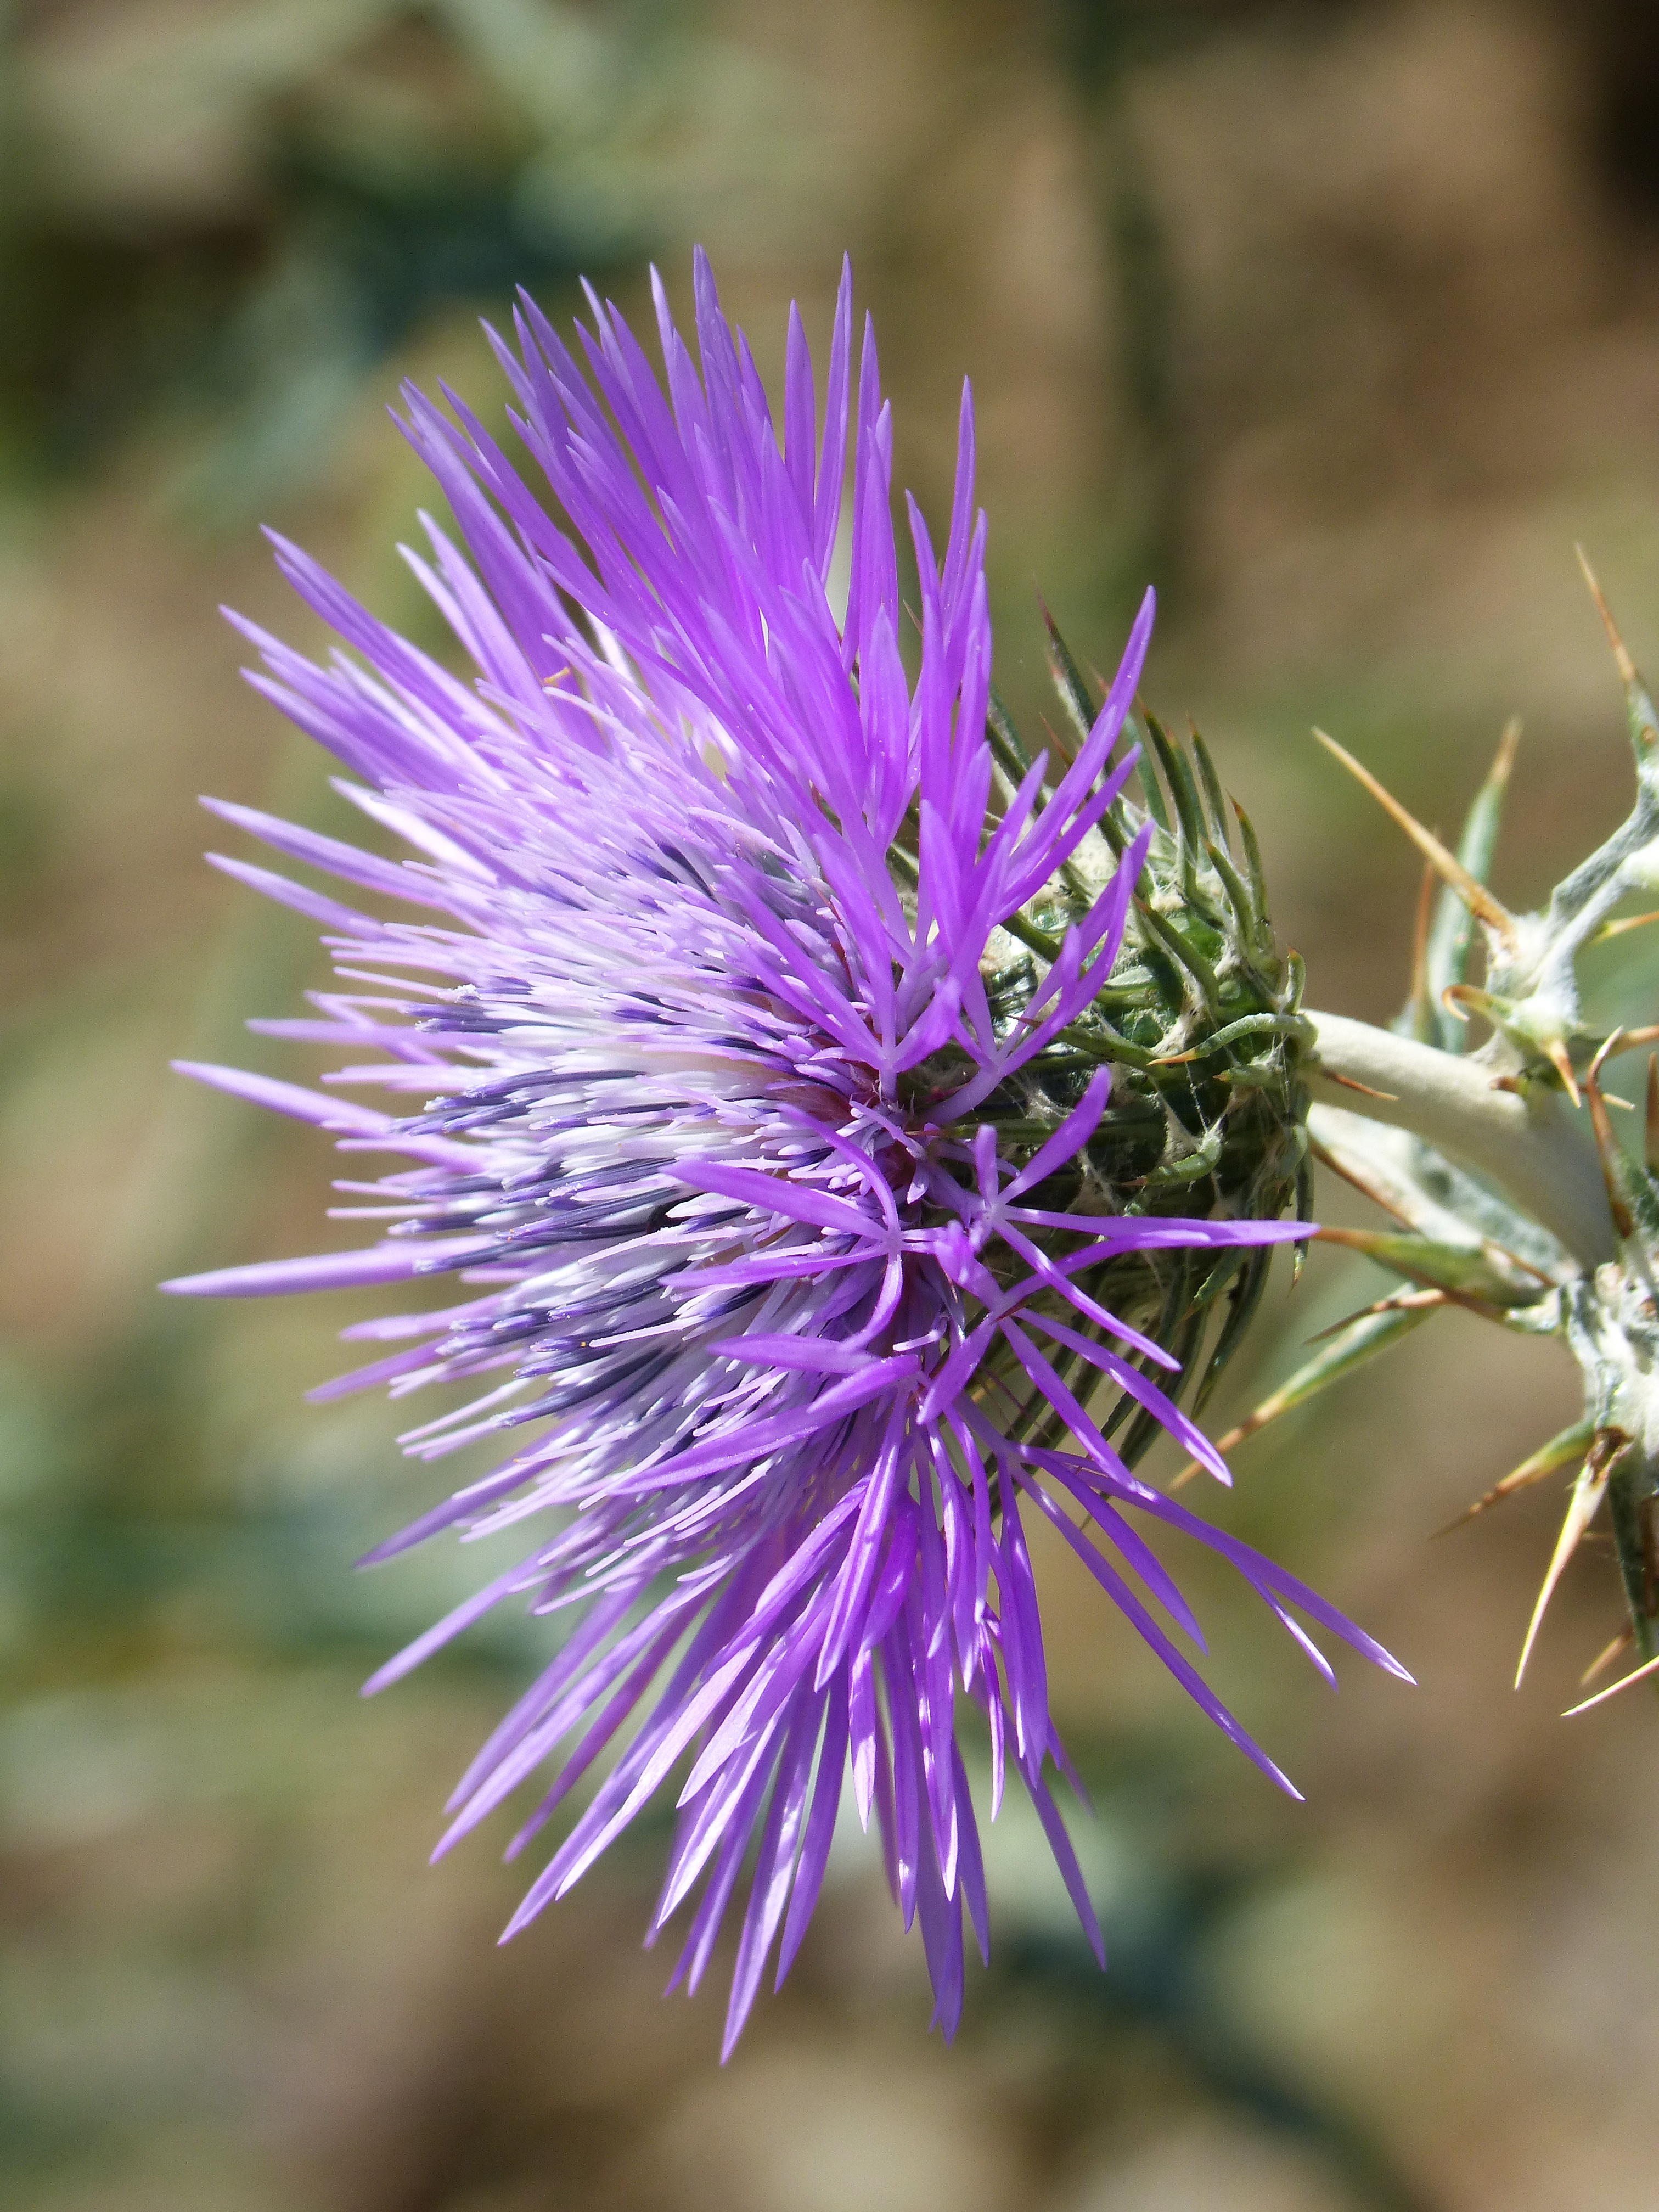
plant, flower, petal, spring, botany, flora, wildflower, close up, thistle, beauty, detail, macro photography, thorny, flowering plant, daisy family, silybum, annual plant, plant stem, land plant